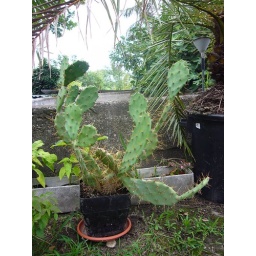
lots of more or less exotic plants and flowers in my friend's garden and around the house.